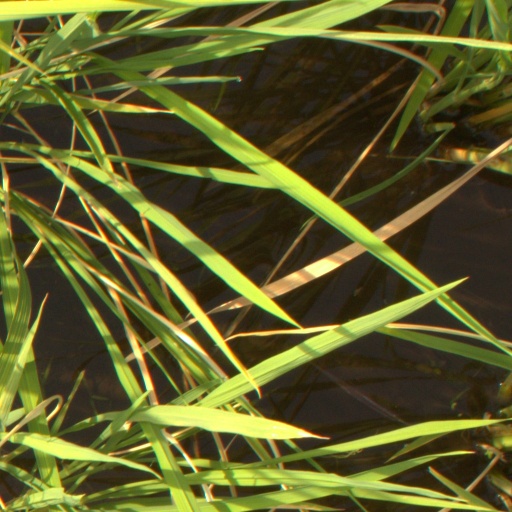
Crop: rice